Andy Porter (footballer, born 1968)

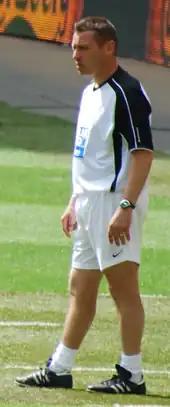
Porter with York City in the 2009 FA Trophy final

He was appointed caretaker player-manager at Kidsgrove alongside Terry Hillman after they sacked Dave Nolan on 14 November 2002 and was offered the job permanently on 31 December 2002. He resigned as manager on 28 March 2003, with Bernard Taylor being appointed as his successor. Following his spell at Kidsgrove manager, Porter returned to Port Vale as a youth coach. In December 2004, Porter made a playing comeback when he replaced Levi Reid early in Vale's 3–1 win over Tranmere Rovers. Over the next two seasons, he made three more Football League and two FA Cup appearances under manager Martin Foyle, his former teammate at Vale. A move to Nantwich Town in March 2006 was blocked by Foyle as the club were short-staffed.